Ditchling

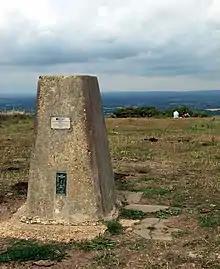
Trig Point at Ditchling Beacon

The village lies at the foot of the South Downs in East Sussex, but very close to the border with West Sussex. The settlement stands around a crossroads with Brighton and Hove to the south, Burgess Hill and Haywards Heath to the north, Keymer and Hassocks to the west, and Lewes to the east, and is built on a slight spur of land between the Downs to the south and Lodge Hill to the north. Ditchling Beacon, one of the highest points on the South Downs, overlooks the village.